George S. Kaufman

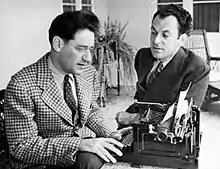
George S. Kaufman and Moss Hart in 1937

Kaufman's Broadway debut was September 4, 1918, at the Knickerbocker Theatre, with the premiere of the melodrama "Someone in the House". He coauthored the play with Walter C. Percival, based on a magazine story written by Larry Evans. The play opened on Broadway (running for only 32 performances) during that year's serious flu epidemic, when people were being advised to avoid crowds. With "dour glee", Kaufman suggested that the best way to avoid crowds in New York City was to attend his play.